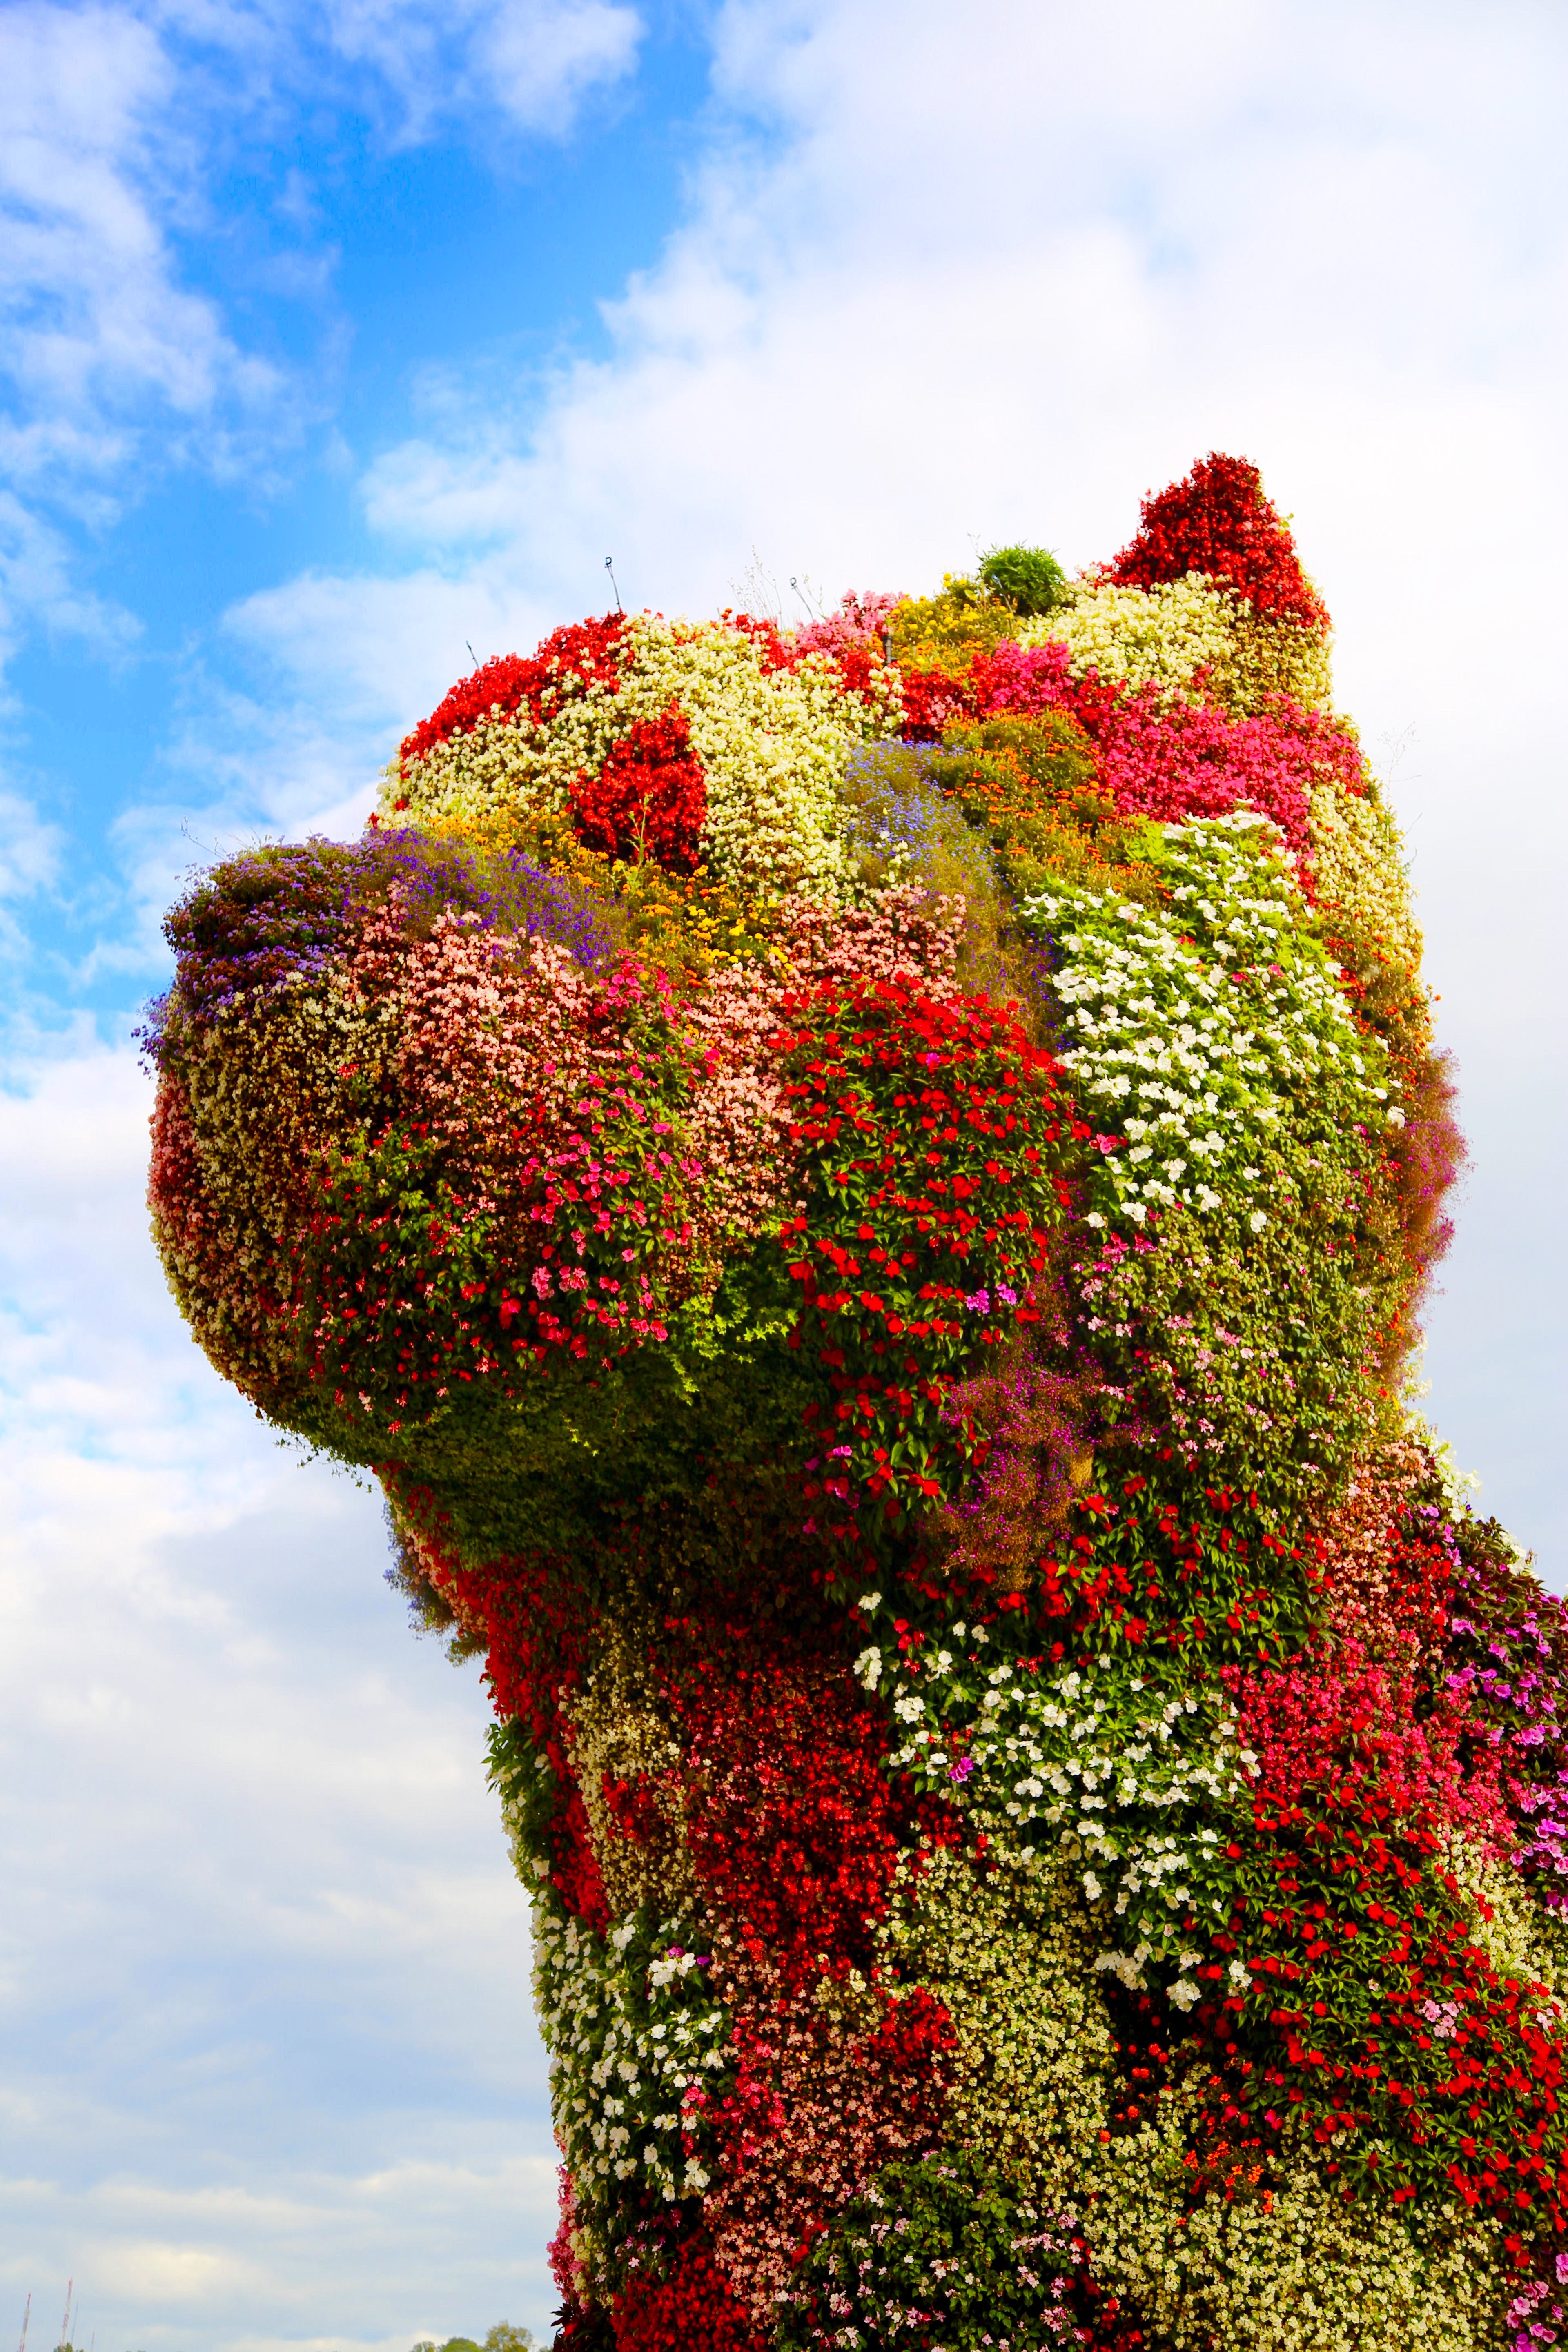
tree, nature, grass, plant, sky, sunlight, leaf, flower, dog, statue, red, autumn, botany, flora, season, artwork, flowers, art, spain, colors, shrub, bilbao, macro photography, flowering plant, woody plant, land plant